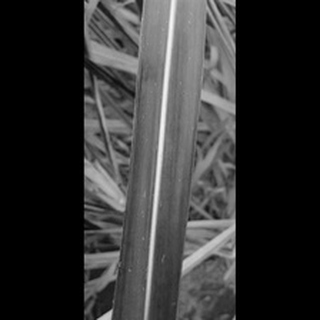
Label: sugarcane_yellow_leaf_disease